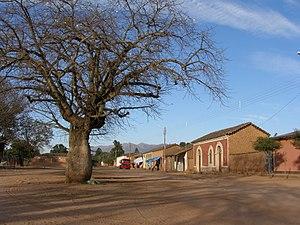
Cuevo est une ville du département de Santa Cruz en Bolivie située dans la province de Cordillera. Sa population s'élevait à 1 637 habitants en 2001.